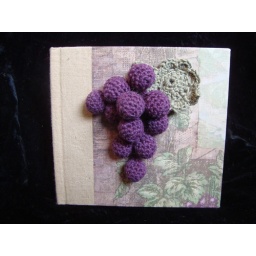
This is a book I bound in linen and paper, and attached a bunch of crocheted grapes to the front!